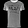
Label: T - shirt / top